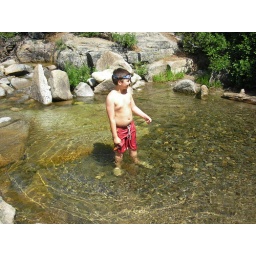
Ryan in some clear mountain water